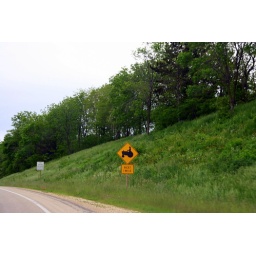
not a typical road sign you'd see in NYC. photo taken by susan.